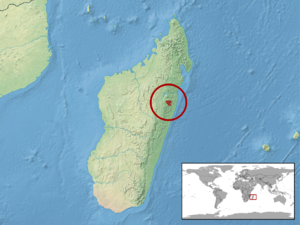
Brookesia lambertoni est une espèce de sauriens de la famille des Chamaeleonidae.